The Beresford

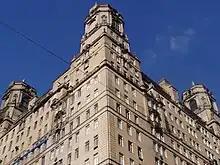
View of the southeast tower

The Beresford has three octagonal towers above the northeast, southwest, and southeast corners of the 20th story. Each tower has four wider faces, which are parallel to Manhattan's street grid, as well as four narrower faces, which are diagonal to the street grid. There are balustrades, flanked by console brackets, on the wider faces of each tower. There are large arched windows above the balustrades. The arches were originally open-air openings but were fitted with windows in the 1950s. Above each console bracket, engaged columns support a triangular broken pediment with an oval bull's-eye opening at the center. Above the oval openings are winged cherubs' heads. There are also decorations of half-cherubs flanking rams' heads and urns, as well as swags that hang from rosettes.